Giampiero Albertini

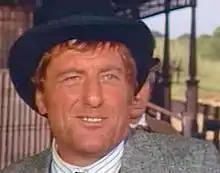
Albertini on the set of "Return of Sabata" (1971)

Born in Muggiò, Albertini started his career as stage actor at the Piccolo Teatro in Milan, under the guidance of Giorgio Strehler. In 1962, he made his film debut with Dino Risi's "La marcia su Roma", and later worked with Mario Monicelli, Luigi Comencini, Carlo Lizzani, Francesco Rosi, Gillo Pontecorvo, Nanni Loy. He also acted in poliziotteschi and giallo films, in which he was sometimes credited as Al Albert.